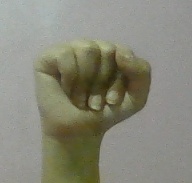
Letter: saad